Happy! (TV series)

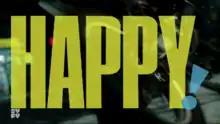
Intertitle taken from the episode "Saint Nick"

Happy! is an American black comedy action television series based on the four-part graphic novel of the same name created by writer Grant Morrison and artist Darick Robertson, with Brian Taylor serving as director for a majority of the episodes (seven of the first eleven).